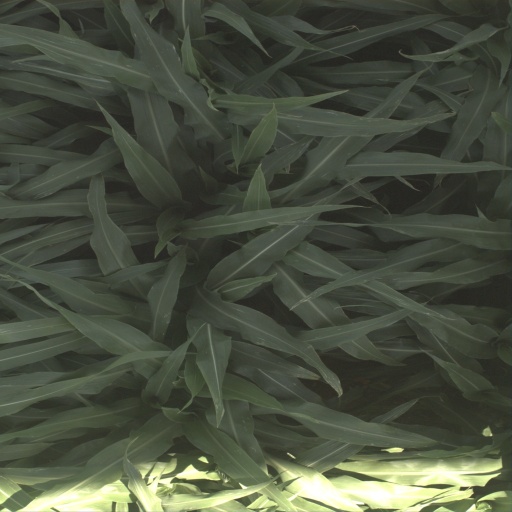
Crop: sorghum